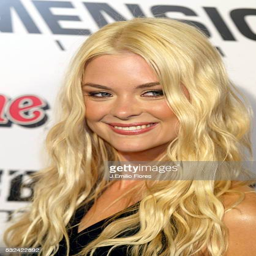
actor arrives to the premiere